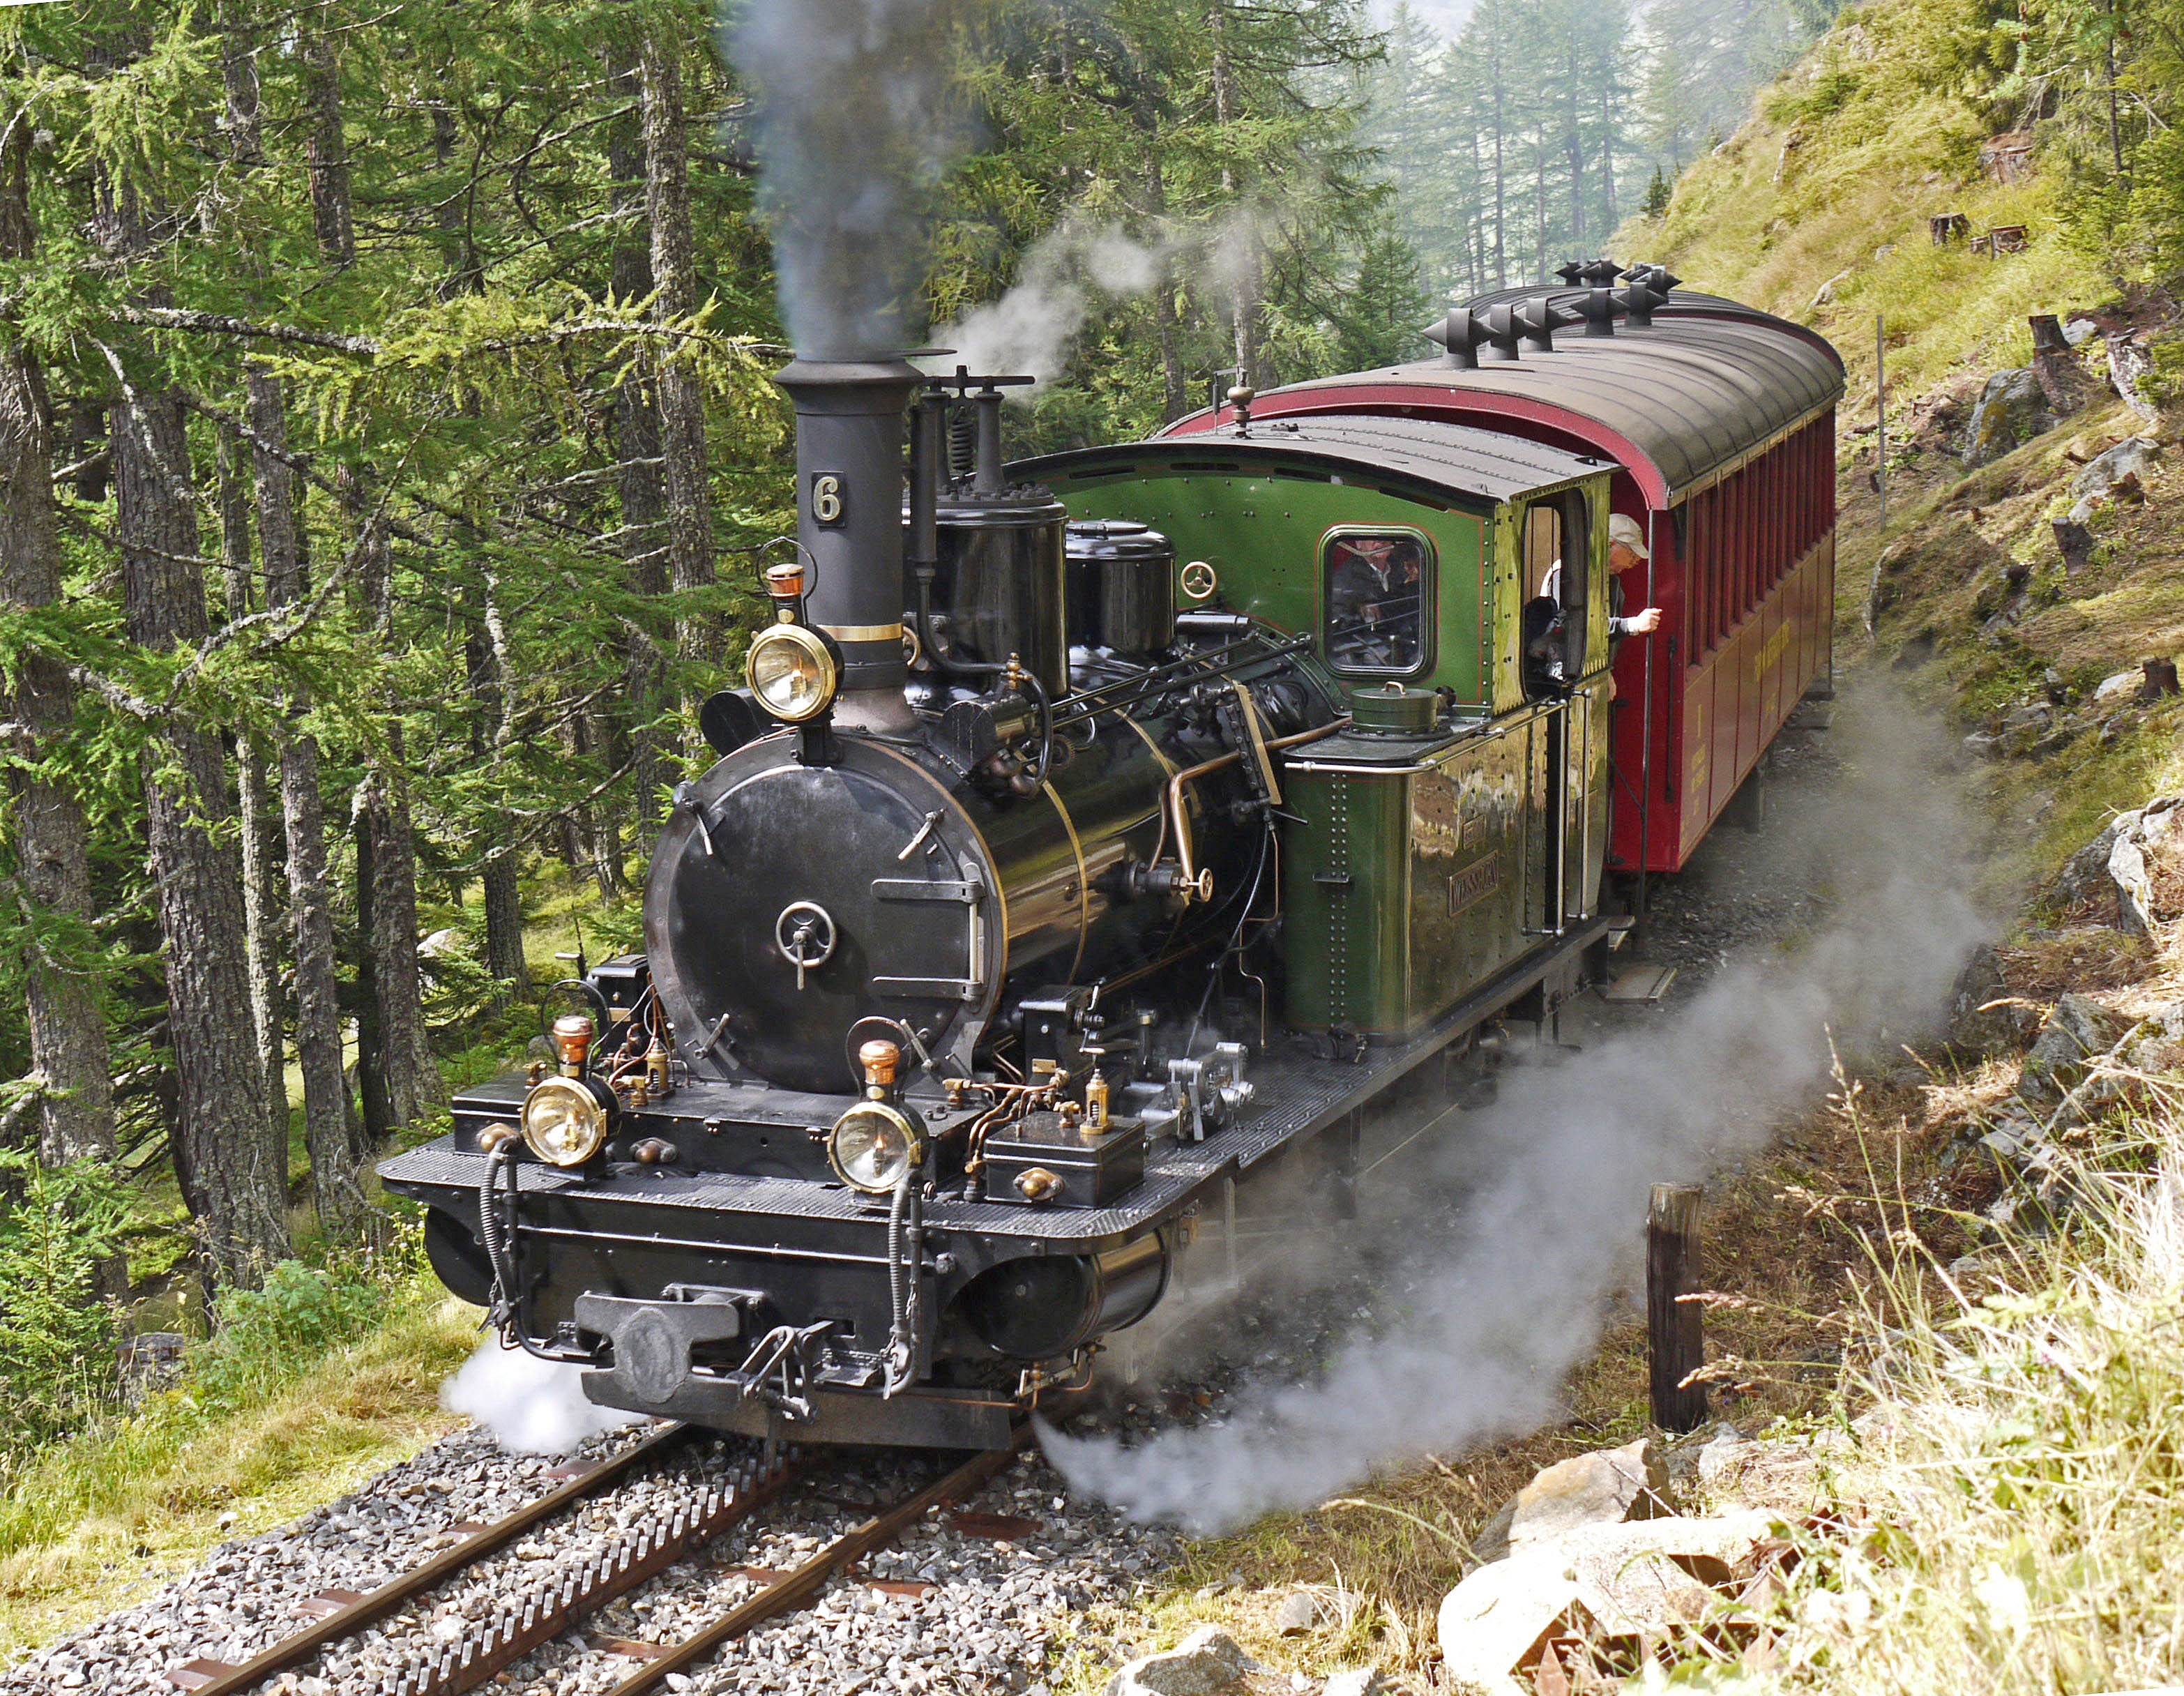
mountain, track, railway, steam, train, smoke, summer, transport, vehicle, alpine, nostalgia, locomotive, switzerland, oldtimer, steam engine, historically, rail transport, valais, steam locomotive, narrow gauge, rhone valley, rack railway, furka pass, weisshorn, steam railway furka bergstrecke, furka, obergoms, meter track, dfb, summer operation, land vehicle, operation of the museum, mountain ride, rolling stock, automotive engine part, oberwald, lok6